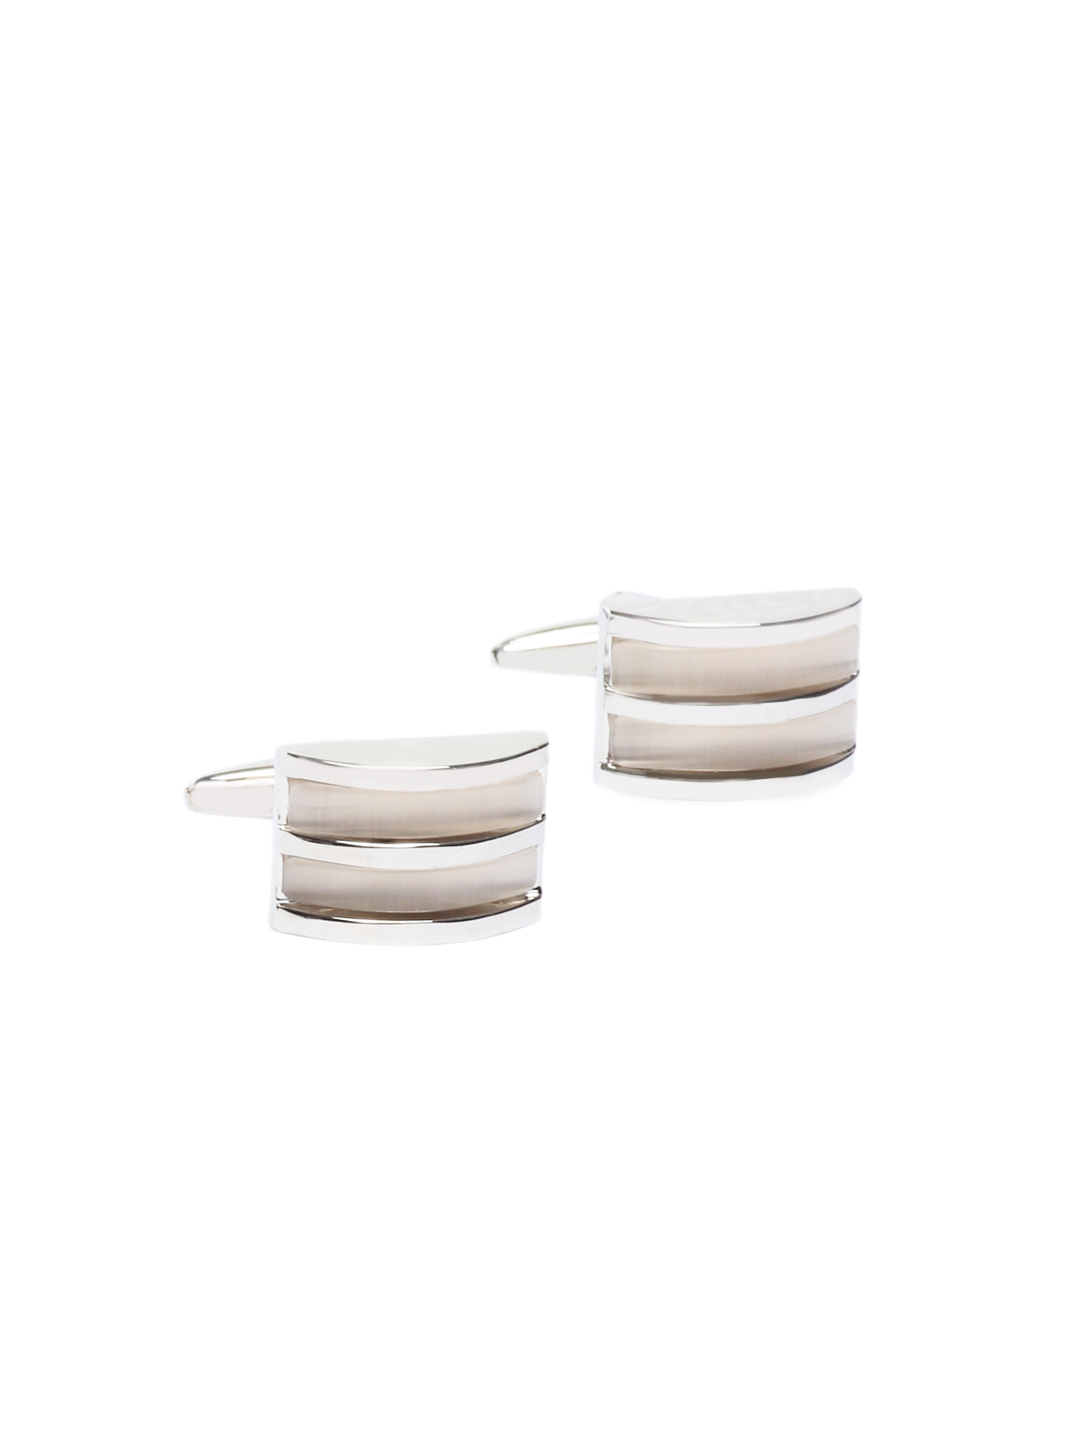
Hakashi Men Steel Cufflinks
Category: Accessories / Cufflinks / Cufflinks
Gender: Men
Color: Steel
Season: Summer 2012
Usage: Casual